The Last of Us (video game)

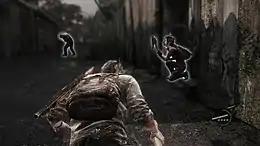
The player character is crouching, with his companion nearby. Enemies lurk in the distance, with a white outline alerting players of their location.

In combat, the player can use long-range weapons, such as a rifle, a shotgun, and a bow, and short-range weapons such as a handgun and a short-barreled shotgun. The player is able to scavenge limited-use melee weapons, such as pipes and baseball bats, and throw bottles and bricks to distract, stun, or attack enemies. The player can upgrade weapons at workbenches using collected items. Equipment such as health kits, shivs, and Molotov cocktails can be found or crafted using collected items. Attributes such as the health meter and crafting speed can be upgraded by collecting pills and medicinal plants. Health can be recharged by finding edible items or through the use of health kits.